Lochmaben railway station

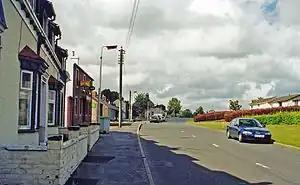
The site of the station in 2000

Lochmaben railway station was a station which served Lochmaben, in the Scottish county of Dumfries and Galloway. It was served by trains on a local line which ran between the Caledonian Main Line (now known as the West Coast Main Line) at and the Castle Douglas and Dumfries Railway at .